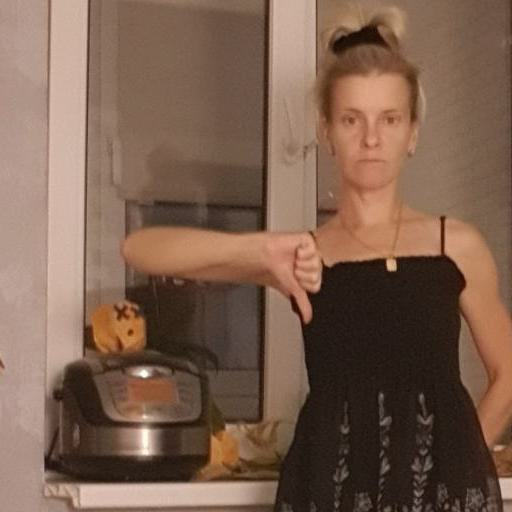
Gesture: dislike